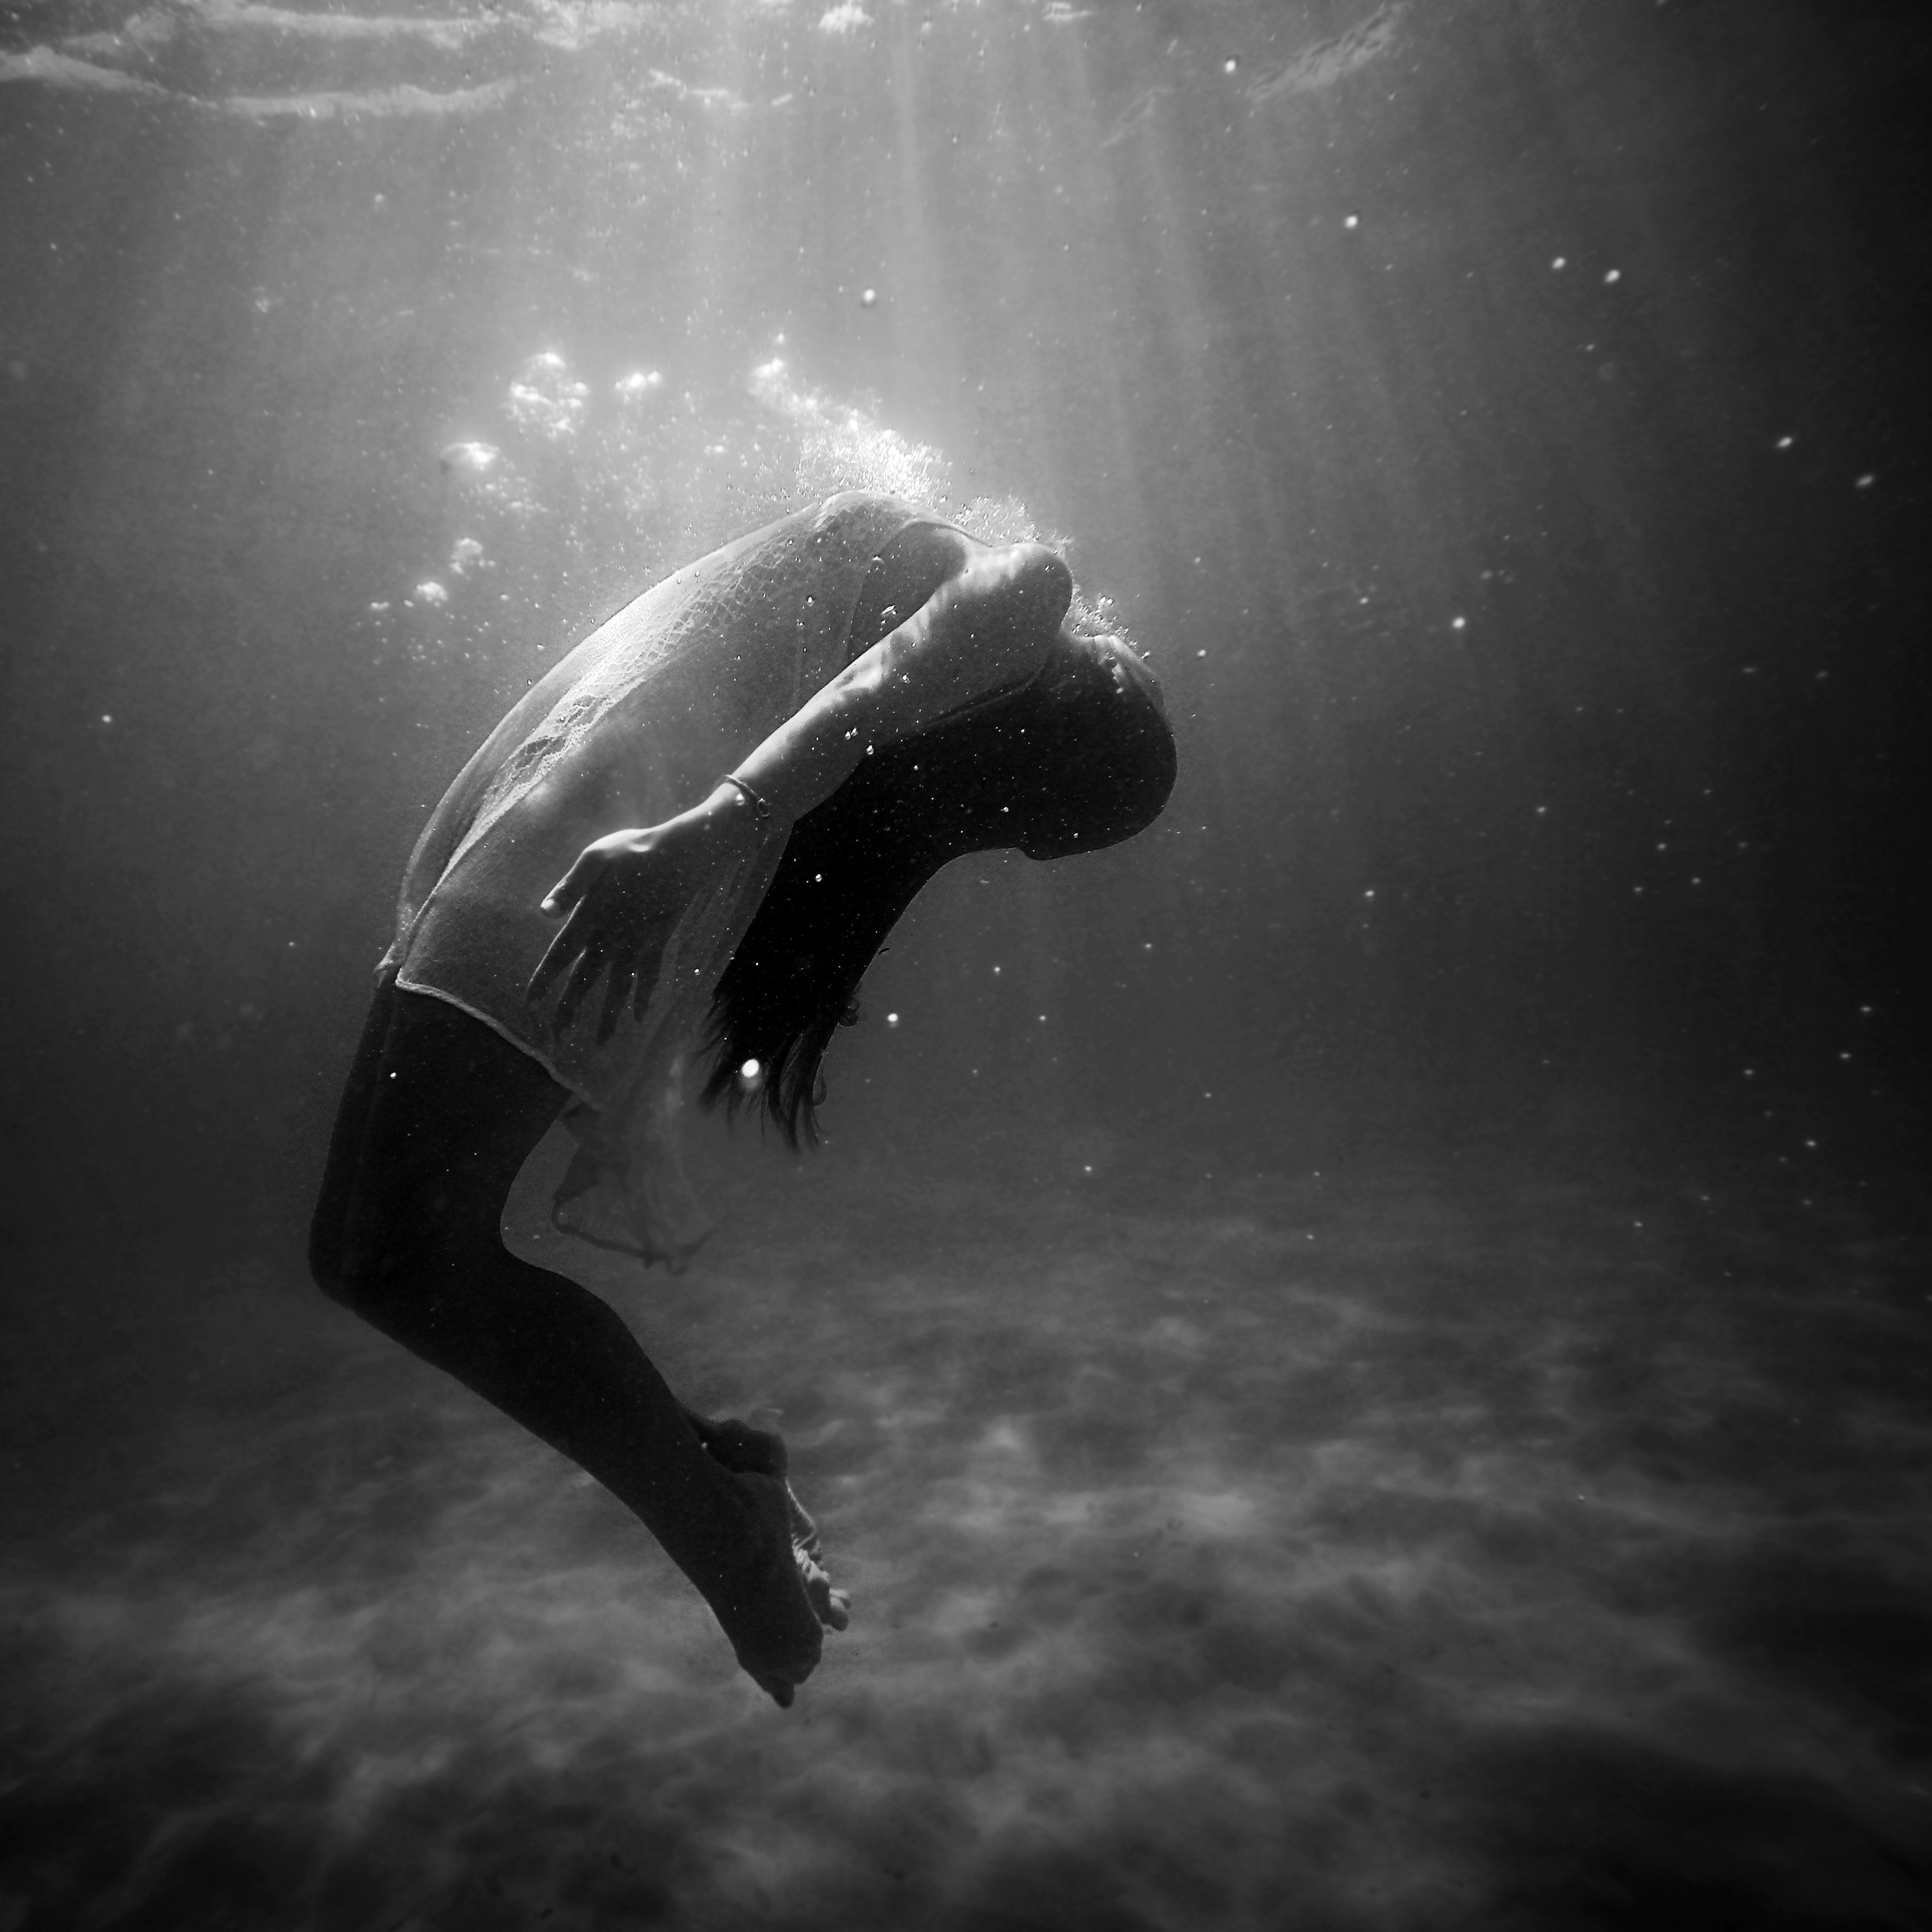
hand, nature, person, light, black and white, woman, photography, underwater, swim, darkness, black, monochrome, outer space, monochrome photography, atmosphere of earth, computer wallpaper